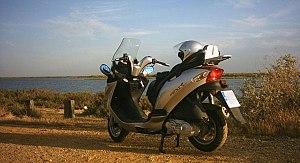
Kymco Grand Dink 125.
Kymco ou Kwang Yang Motor Co, Ltd, est une entreprise taïwannaise qui conçoit et fabrique des scooters, motocyclettes, quads et SSV pour le marché mondial. En Europe, ses modèles phares sont les scooters AK 550, Agility, K-XCT, X-Town, Downtown et Xciting ainsi que la motocyclette légère CK1 125. Kymco est très présent dans le secteur de la livraison en raison du caractère fiable, économique et du niveau de sécurité de ses scooters. En France, le fabricant équipe notamment La Poste et Domino's Pizza.